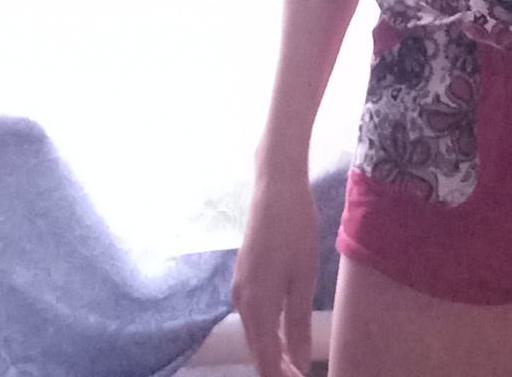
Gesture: no_gesture